Shaki, Azerbaijan

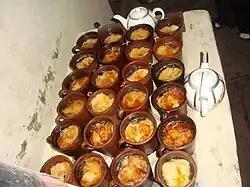
Piti is type of food specific to Shaki

Perhaps the best-known aspect of Shaki cooking is its rich sweet dishes. Shaki is traditionally held as the home of special type of baklava, called Shaki Halva. Others include nabat boiled sugar and sweet pesheveng.